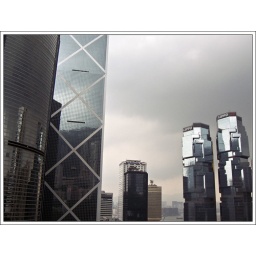
lippo center and bank of china building from the lookout tower in hong kong park